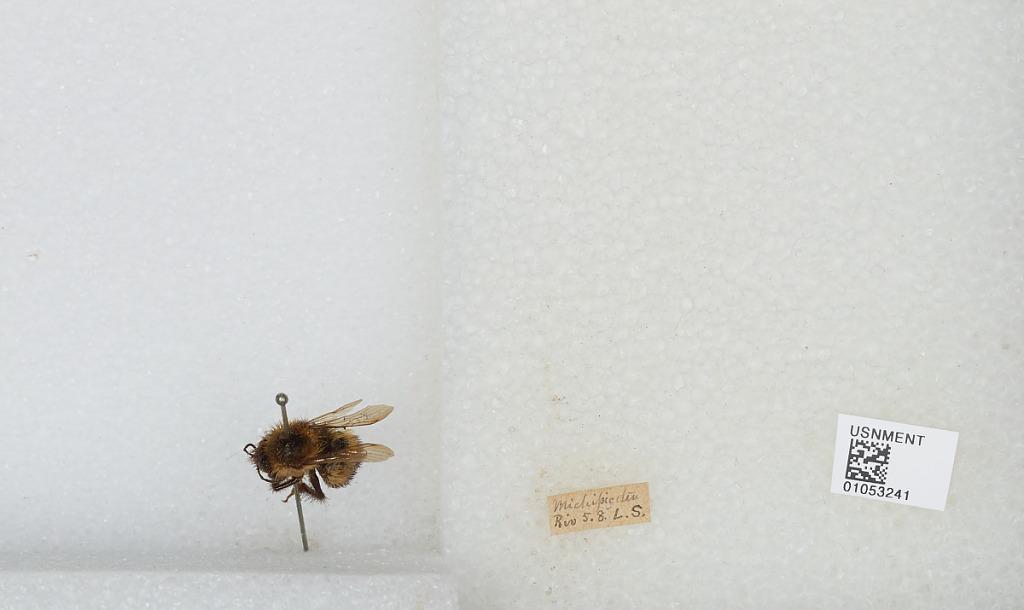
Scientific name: Bombus sp.
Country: Canada
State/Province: Ontario
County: Algoma
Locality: Michipicoten River L.S.
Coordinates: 47.9352, -84.8322